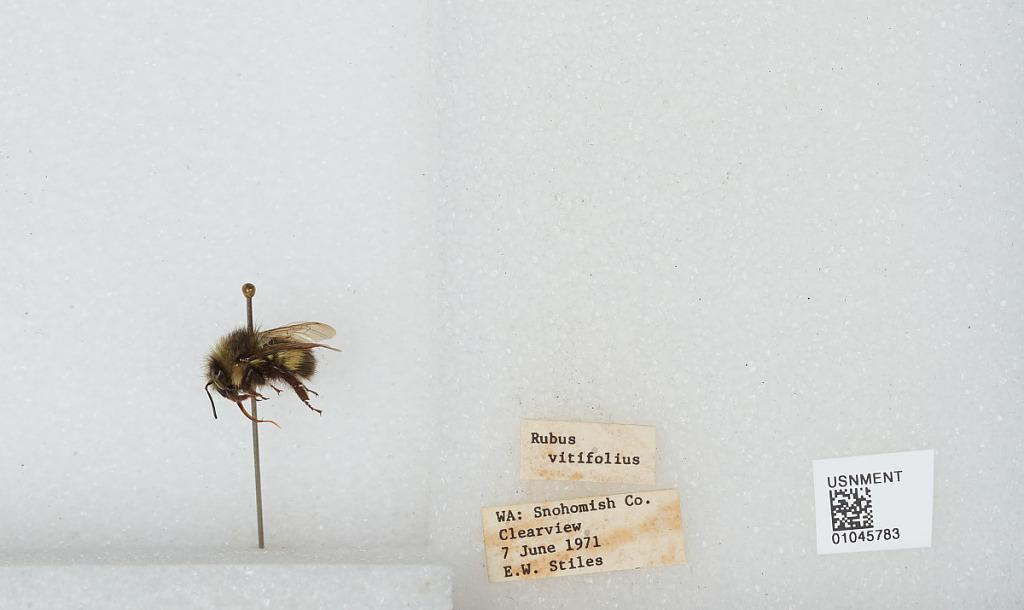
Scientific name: Bombus sp.
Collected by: E. Stiles
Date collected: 1971-6-7
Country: United States
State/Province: Washington
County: Snohomish
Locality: Clearview
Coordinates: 47.8292, -122.145